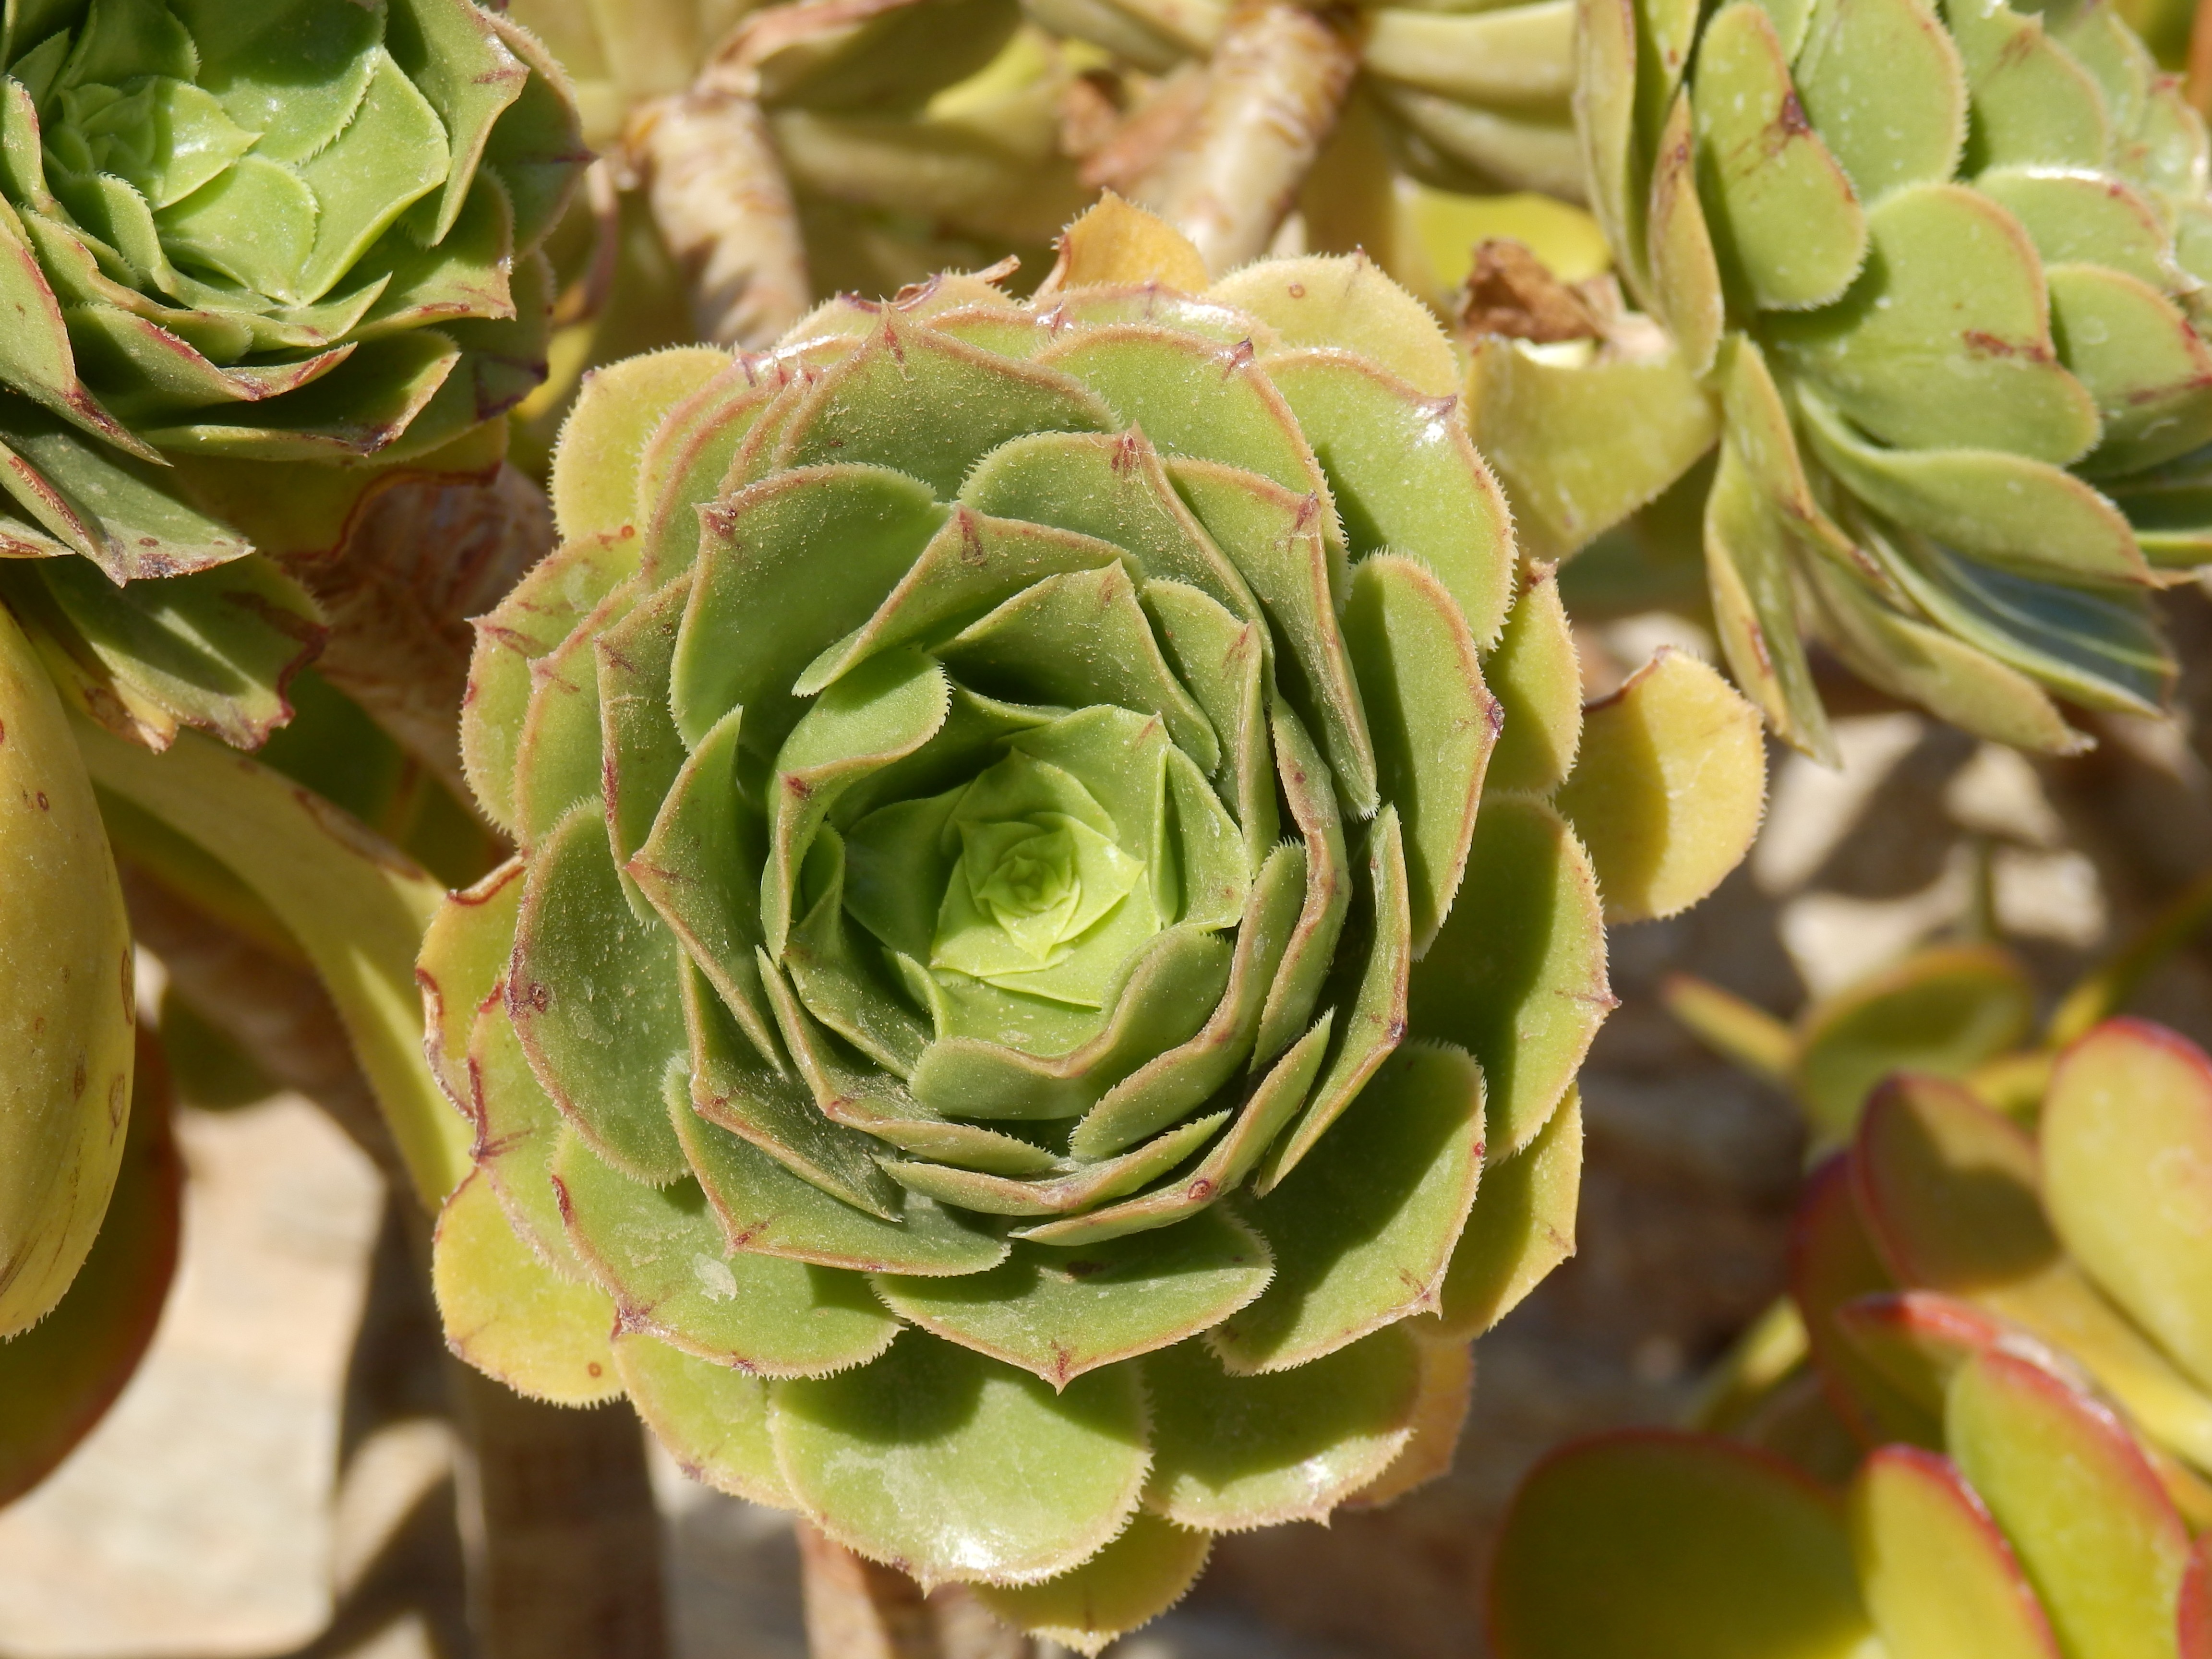
nature, cactus, plant, flower, petal, food, green, produce, botany, succulent, flora, plants, leaves, thistle, bud, floristry, flowering plant, daisy family, land plant, flower arranging